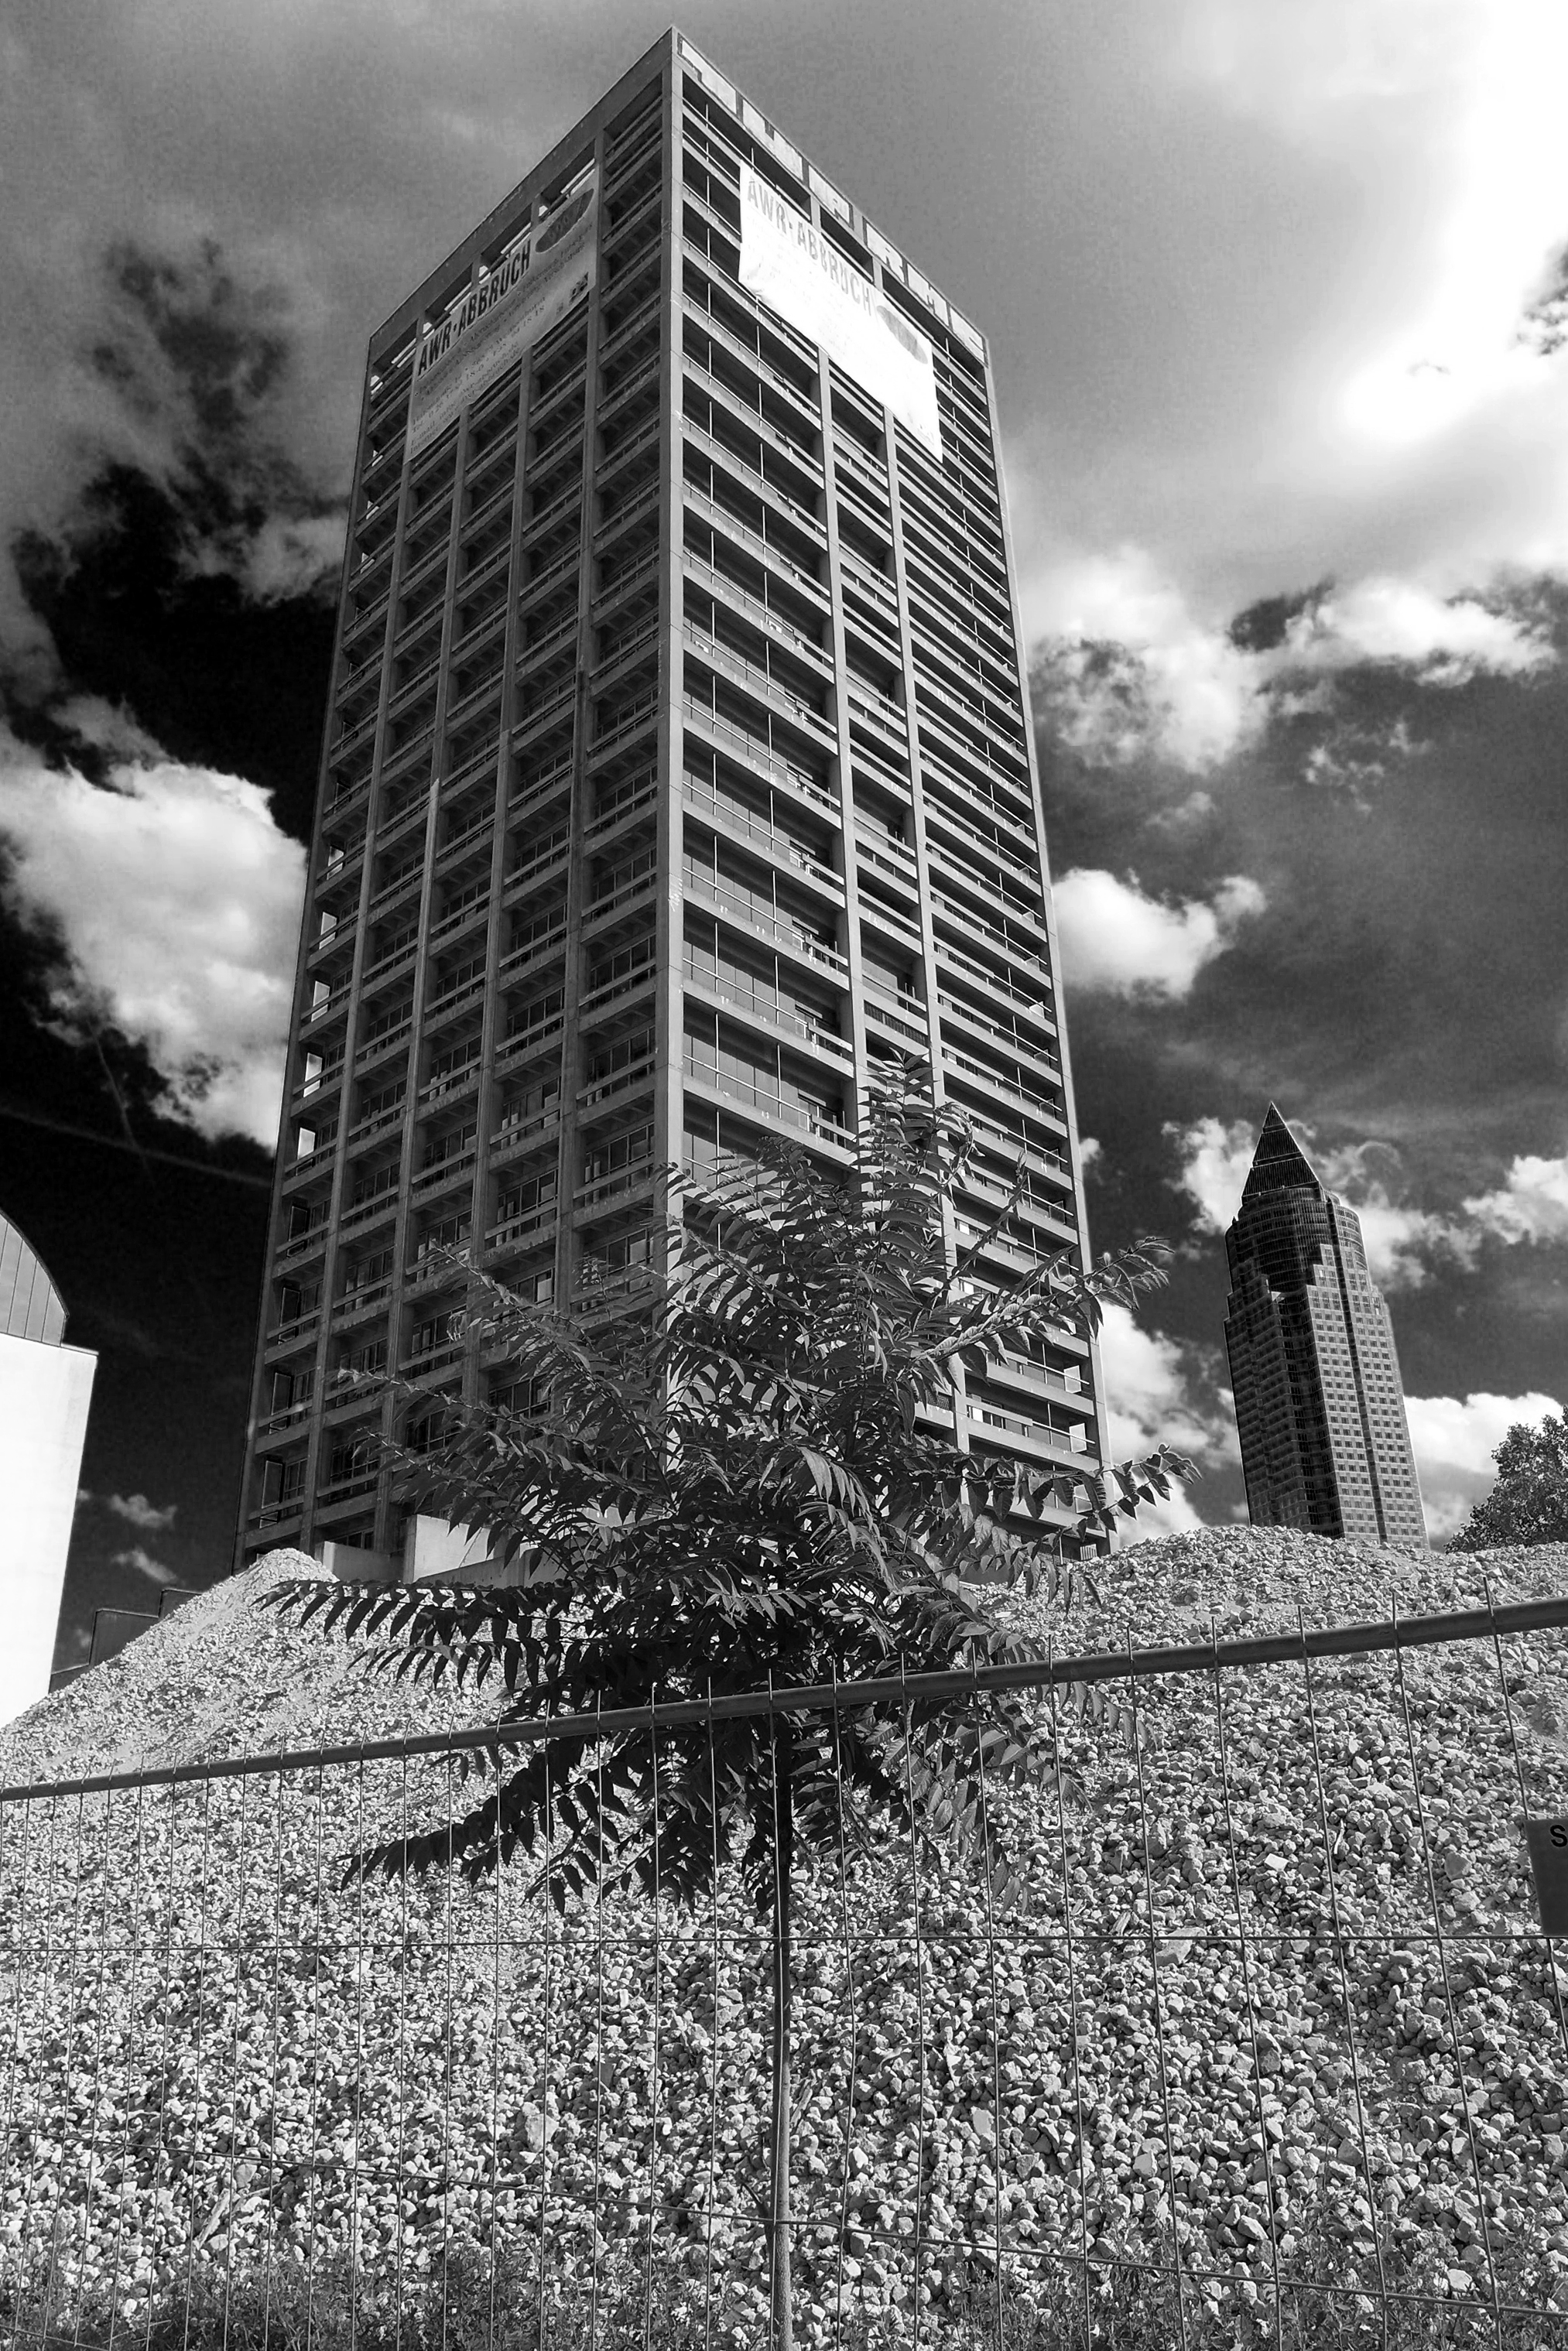
black and white, architecture, white, skyline, house, city, skyscraper, cityscape, downtown, tower, landmark, black, monochrome, tower block, bw, blackandwhite, blackwhite, university, alemania, allemagne, sw, schwarzweiss, schwarzweis, germania, schwarzweissfotografie, schwarzweisfotografie, afeturm, universityfrankfurt, universityoffrankfurt, afetower, metropolis, universit t, universit tfrankfurt, urban area, monochrome photography, residential area